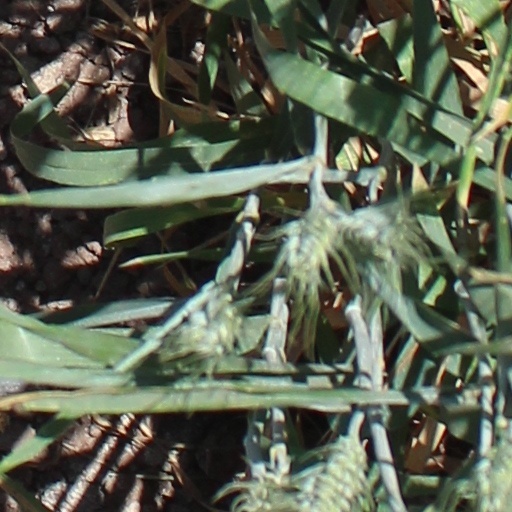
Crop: wheat